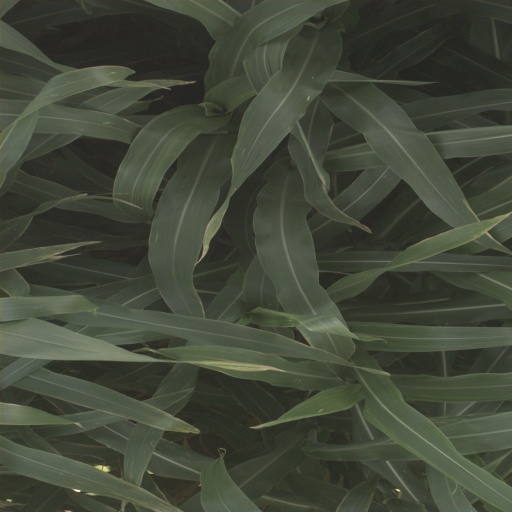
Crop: sorghum